Lancashire GAA

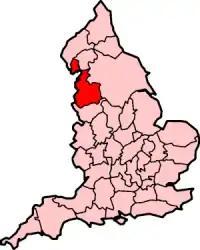
Lancashire within England

The Lancashire County Board of the Gaelic Athletic Association (GAA), or Lancashire GAA, is one of the county boards outside Ireland and is responsible for the running of Gaelic games in the North West of England and on the Isle of Man. With Scotland, Warwickshire, Gloucestershire, Hertfordshire, London and Yorkshire, the board makes up the British Provincial Board. The Lancashire board oversees the Lancashire Junior Championship, the Lancashire Junior League, and the first and second division of the Pennine League.